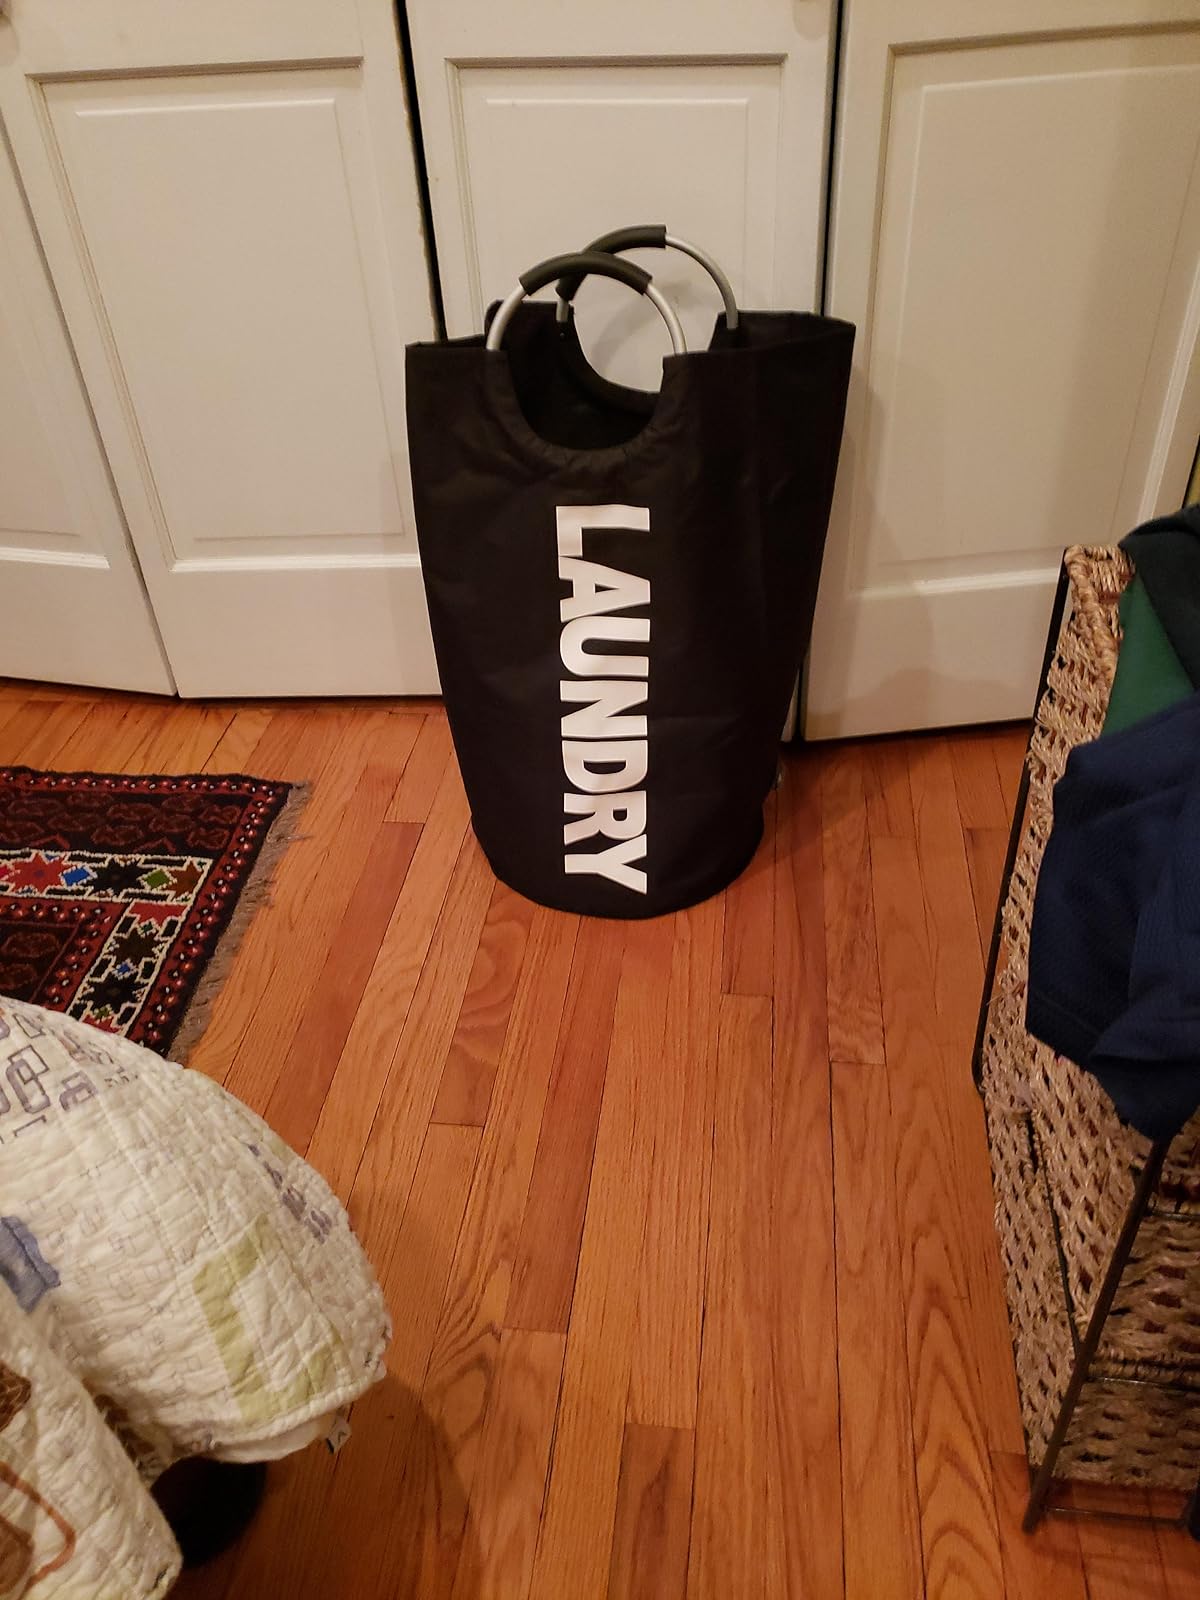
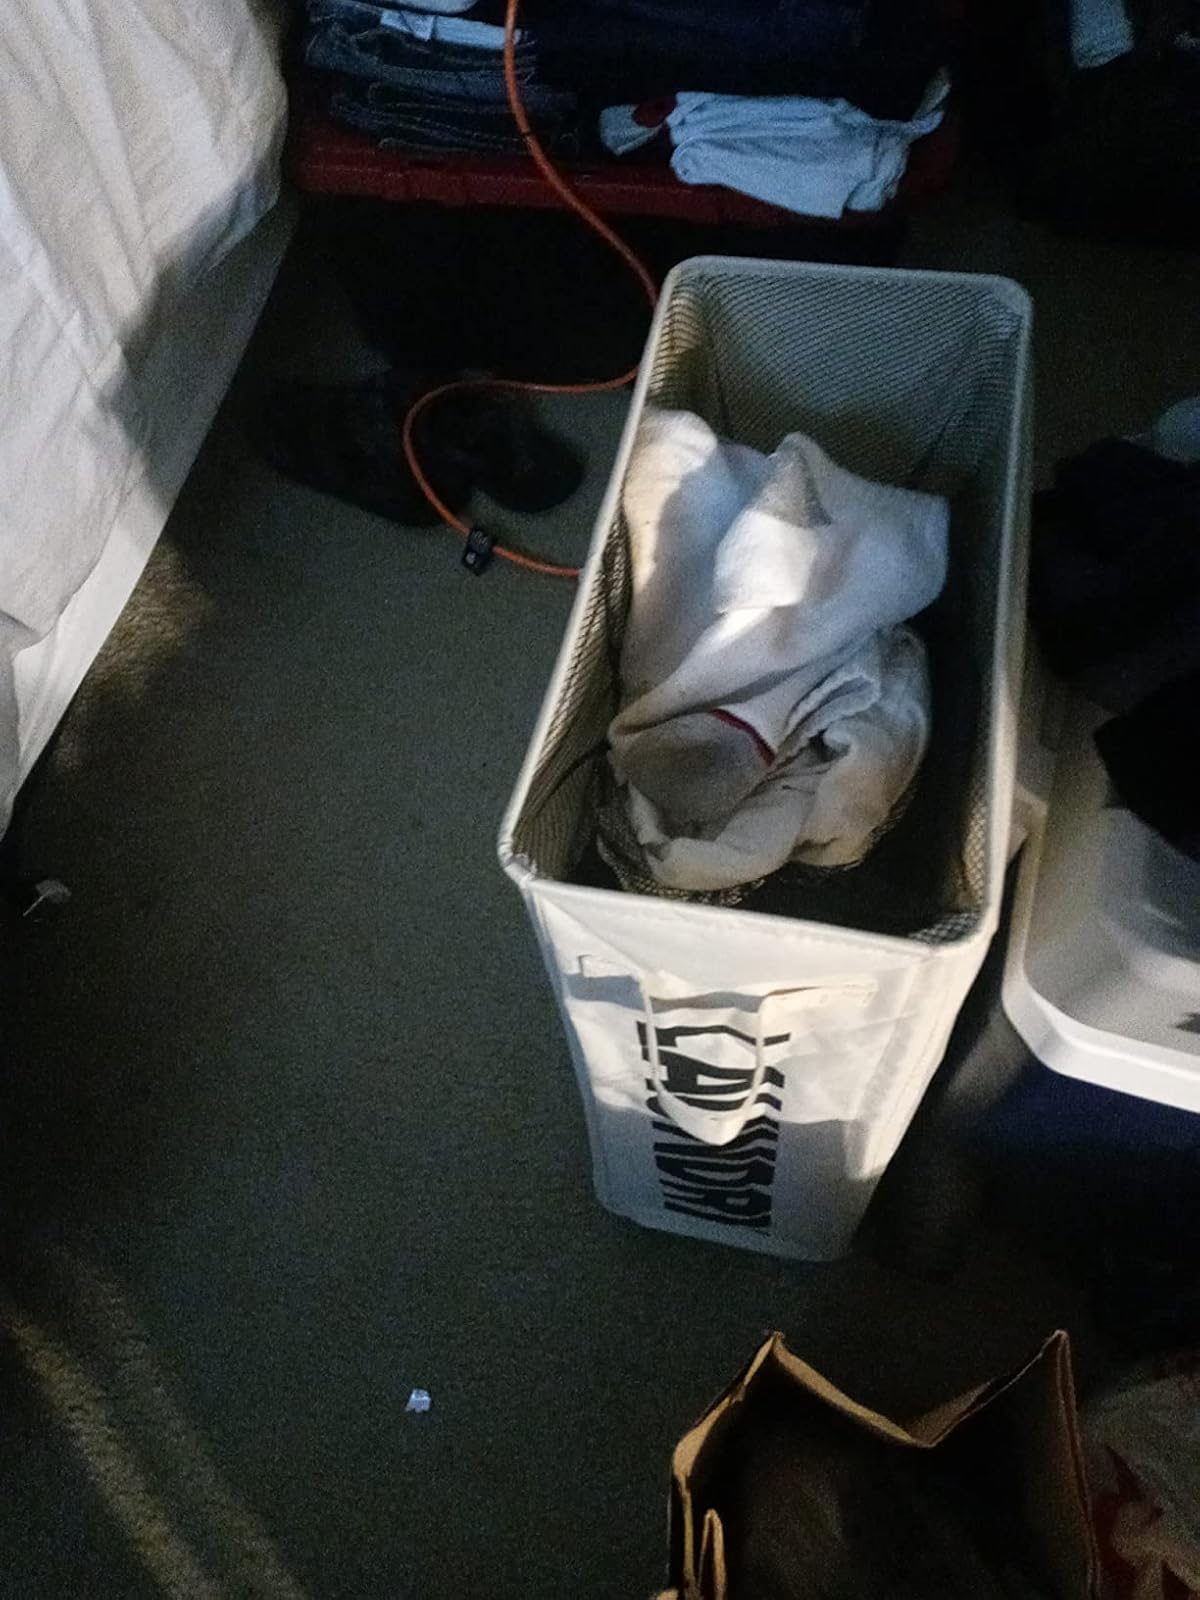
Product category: items_hamper
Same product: no